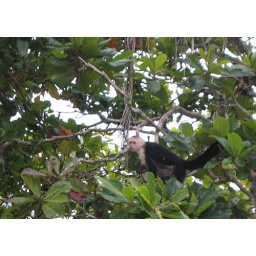
Capuchin monkey in front of my window